Stamford, Lincolnshire

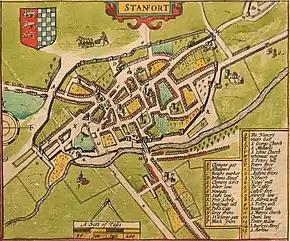
Map by John Speed, 1611-12

During the English Civil War local loyalties were split. Thomas Hatcher MP was a Parliamentarian. Royalists used Wothorpe and Burghley as defensive positions. In the summer of 1643 the Royalists were besieged at Burghley on 24 July after a defeat at Peterborough on 19 July. The army of Viscount Campden was heavily outnumbered and surrendered the following day.